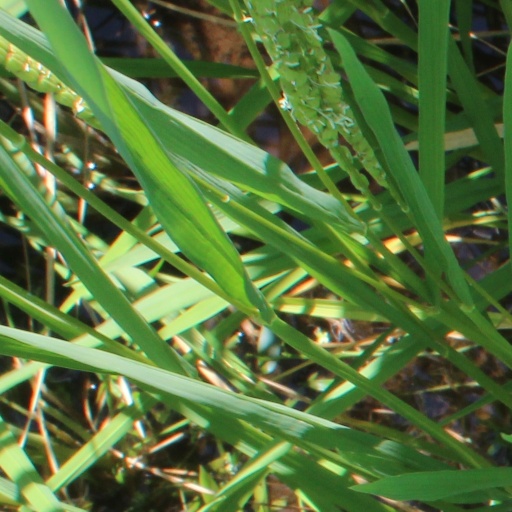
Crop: rice